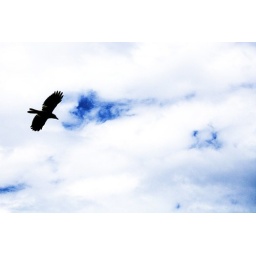
bird in blue sky